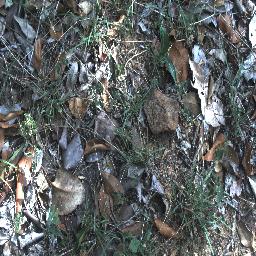
Label: negative